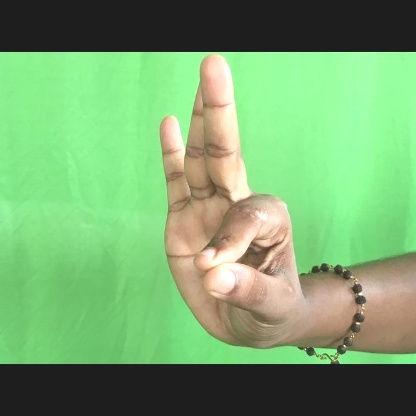
Mudra: Hamsasyam